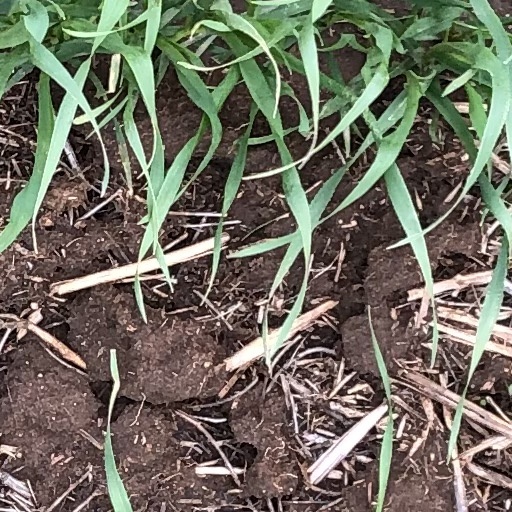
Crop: wheat